Question: Please indicate a possible affordance area of hit_baseball_bat that can be used for hitting
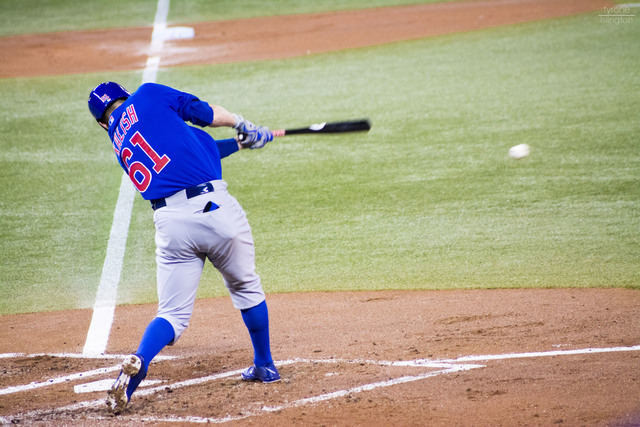
Answer: [312.581, 116.477, 368.233, 135.608]